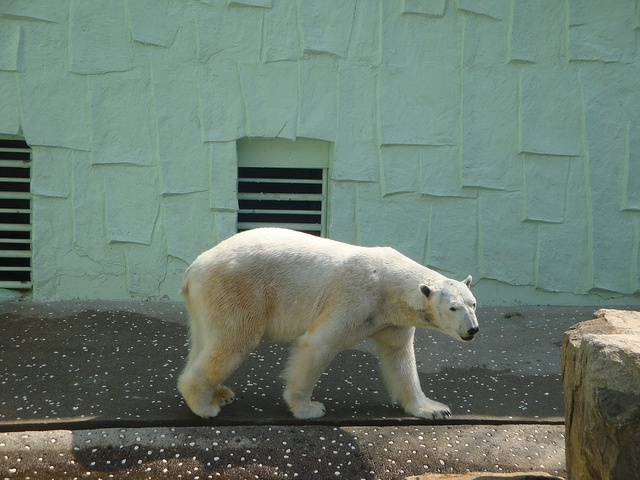
A large white polar bear walking near a building
An adult polar bear walking along an enclosure.
A large polar bear in a zoo type enclosure.
A polar bear walking along a sidewalk path.
White bear walking alone possibly at the zoo.